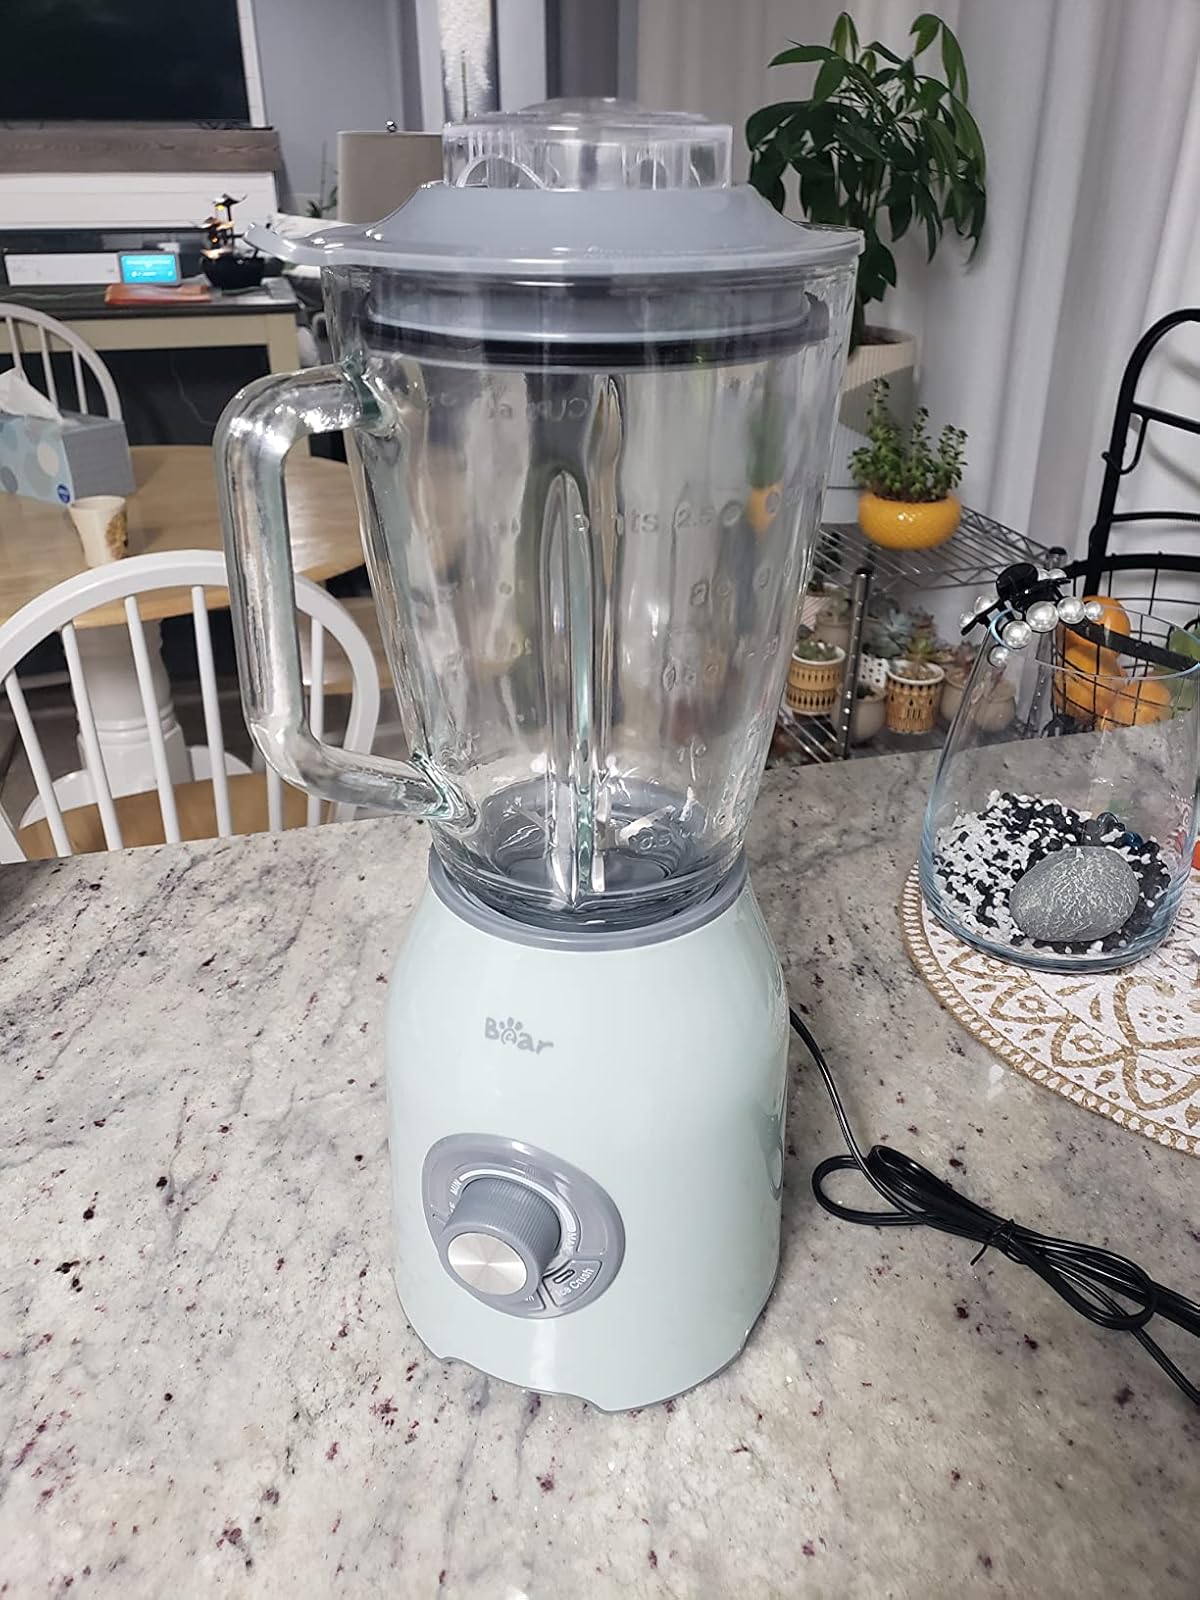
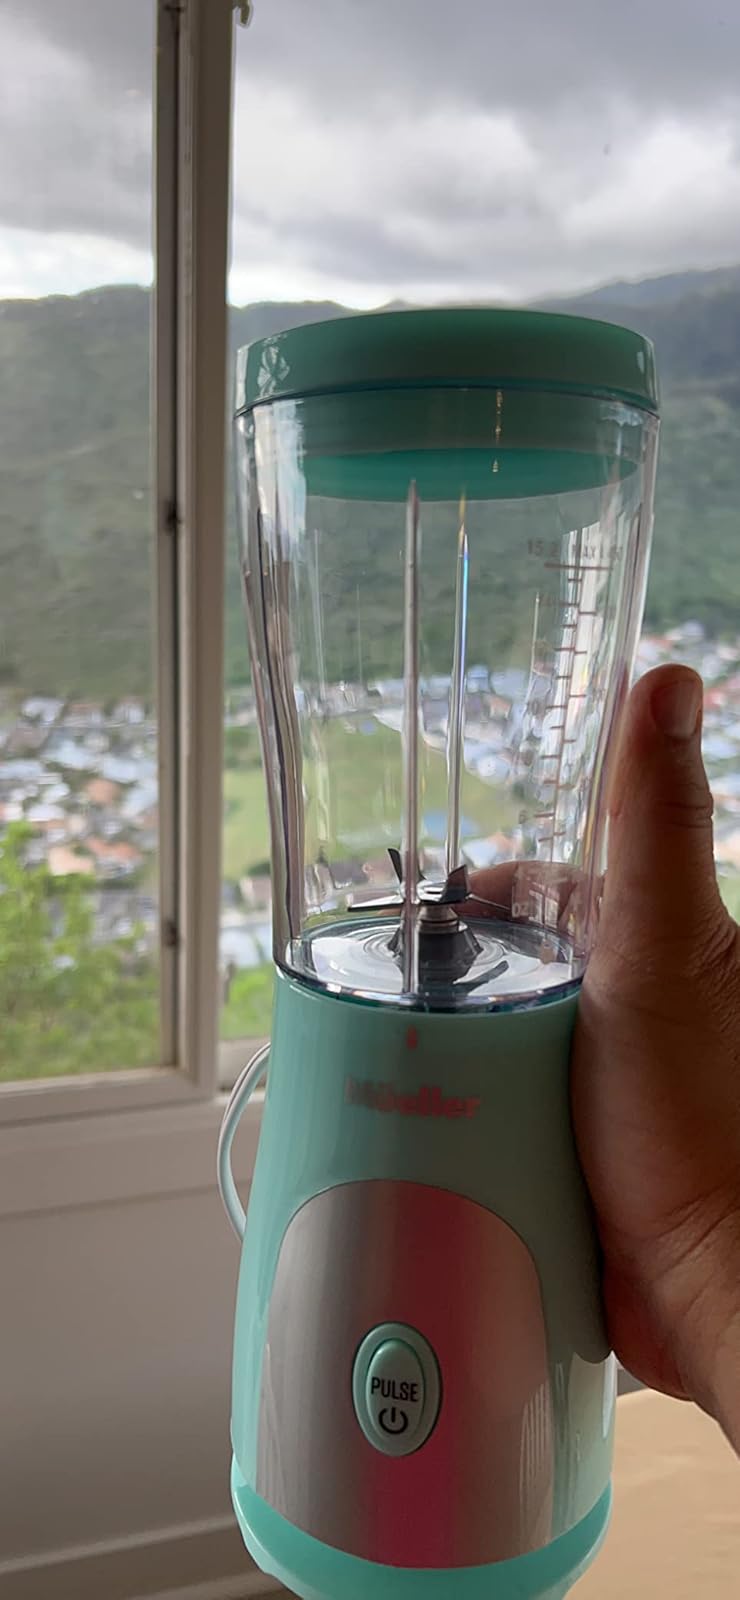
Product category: items_blender
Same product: no